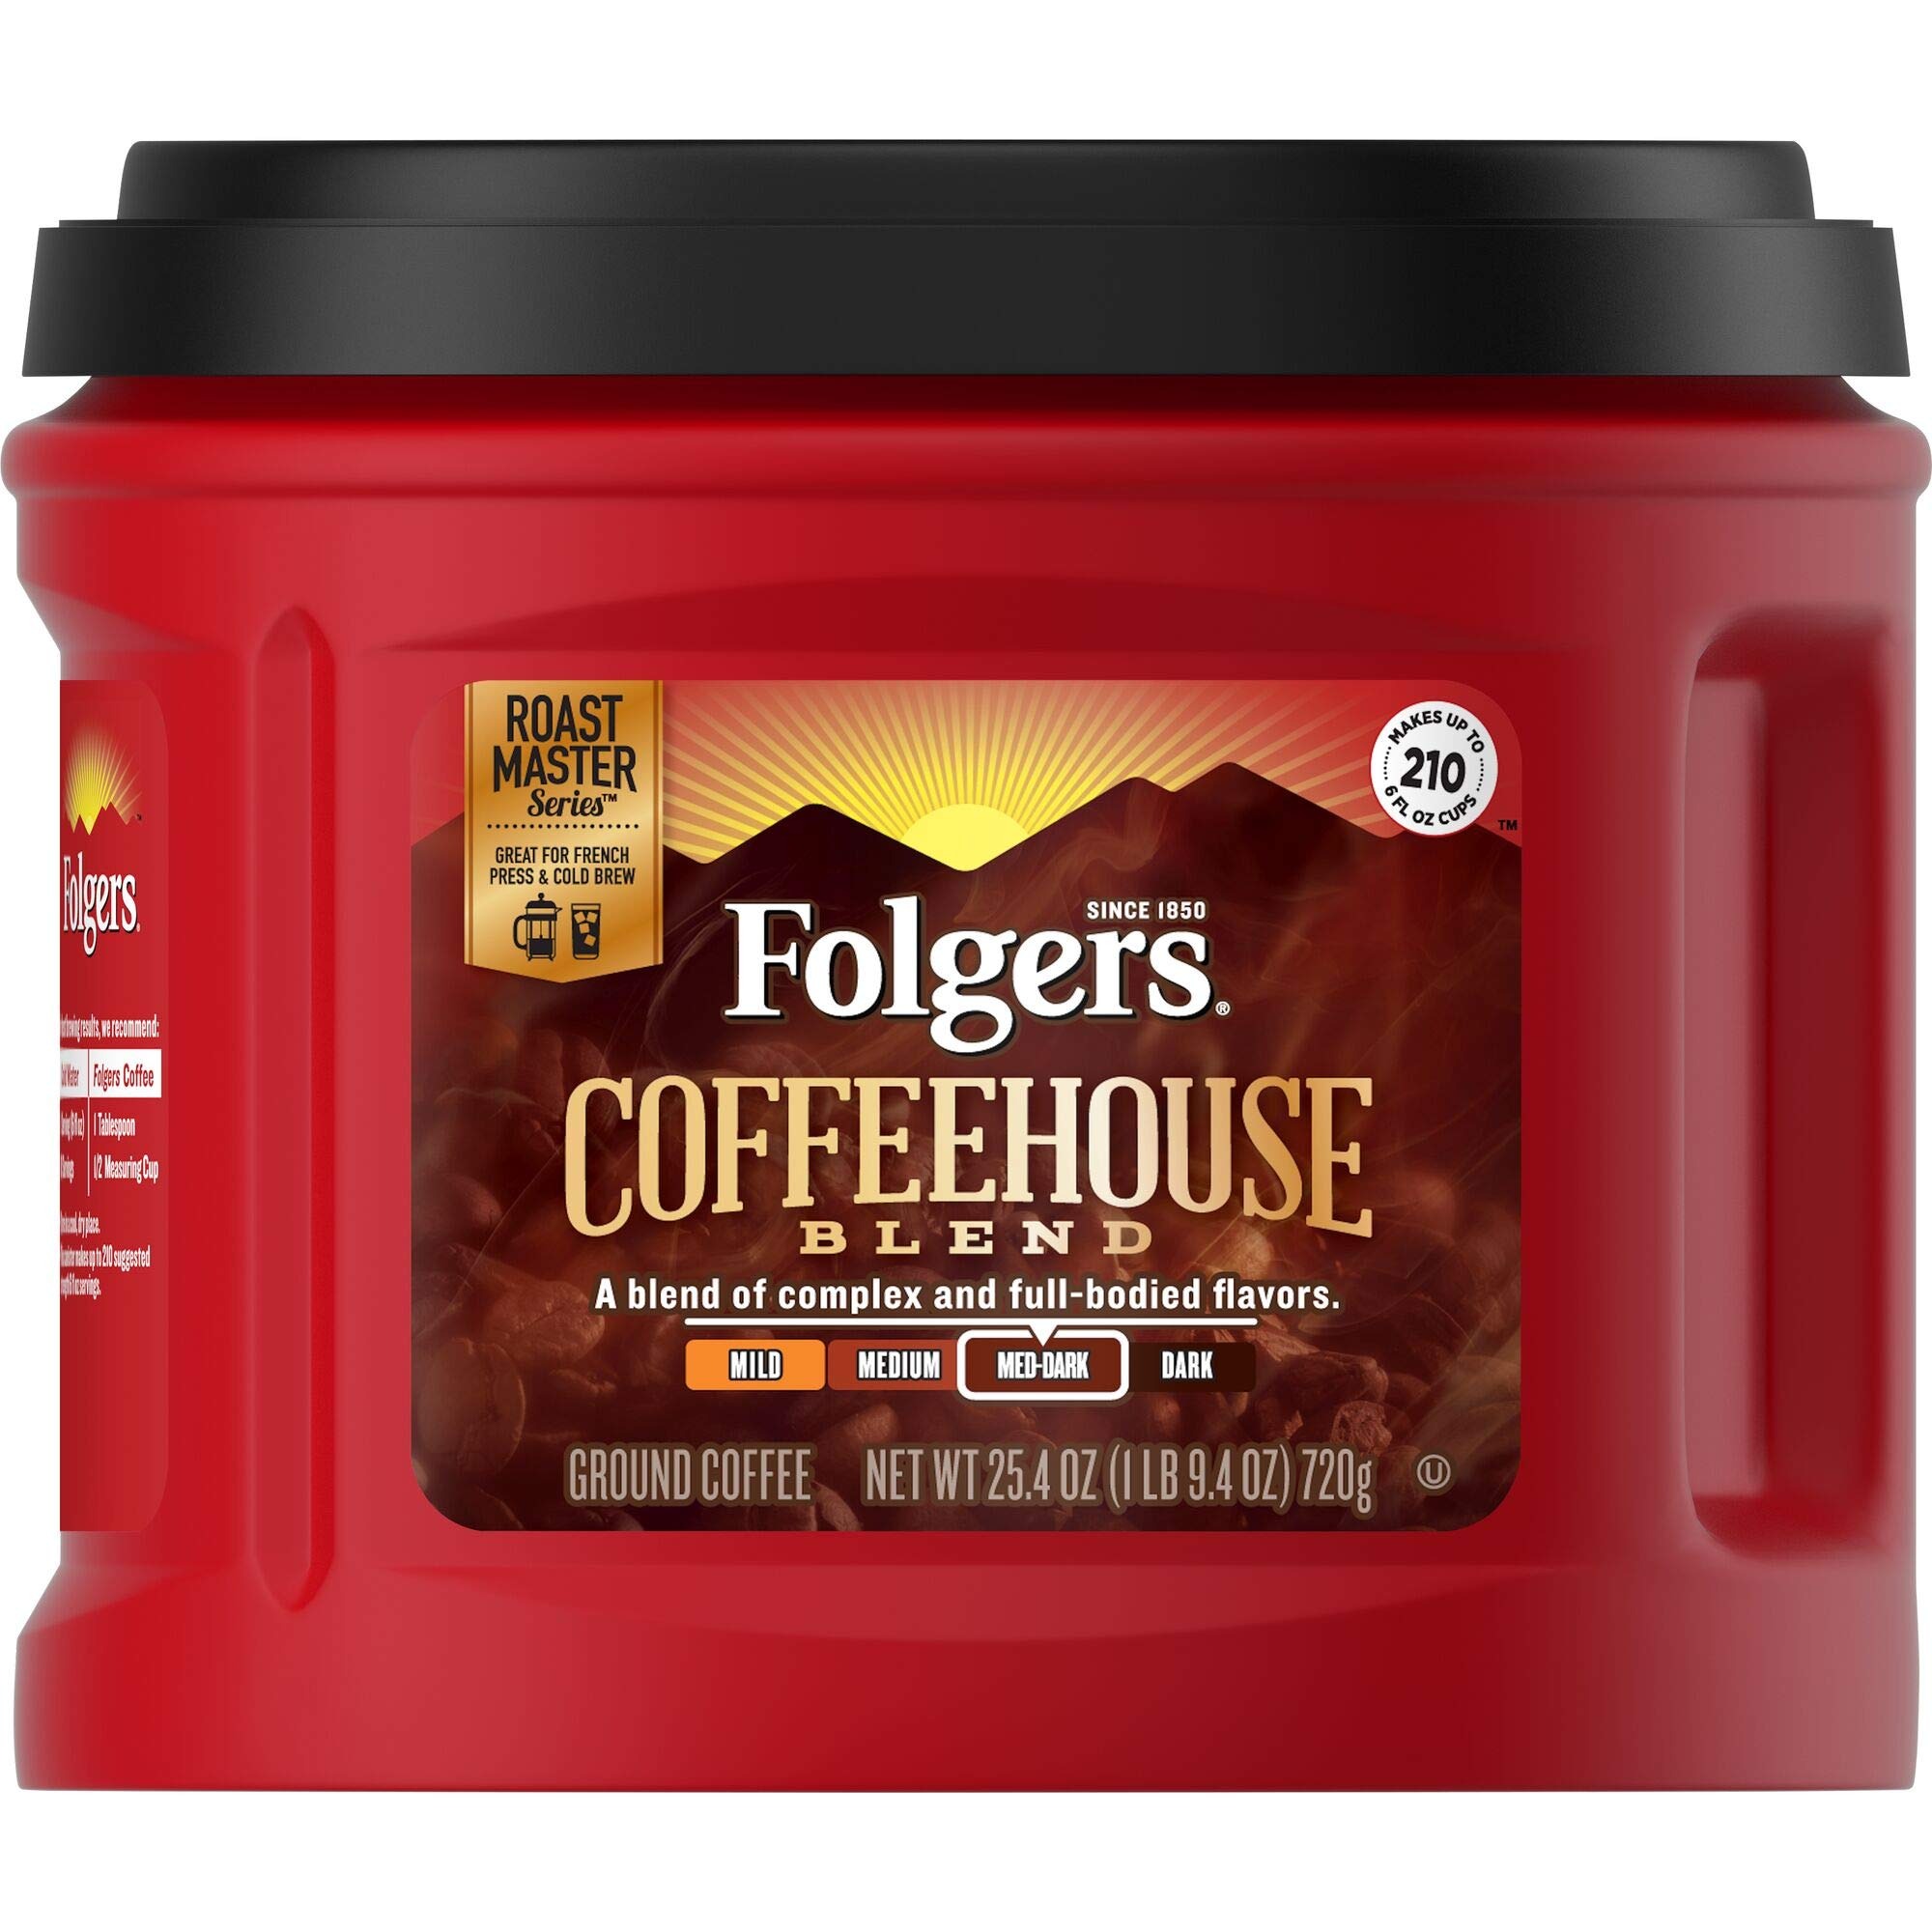
Item Name: Folgers Coffeehouse Blend Medium Dark Roast Ground Coffee, 25.4 Ounces (Pack of 6)
Bullet Point 1: Contains 6 - 25.4 Ounce AromaSeal Canisters of Folgers Coffeehouse Blend Ground Coffee
Bullet Point 2: Smooth and distinct medium dark roast coffee with a blend of complex and full-bodied flavors
Bullet Point 3: Carefully crafted by our experienced Roast Masters
Bullet Point 4: Works with a wide range of home coffee makers, and is specially recommended for French press and cold brew coffee making
Bullet Point 5: Makes up to 210 suggested strength 6 fl oz servings per canister
Value: 152.4
Unit: Ounce

Price: 38.6